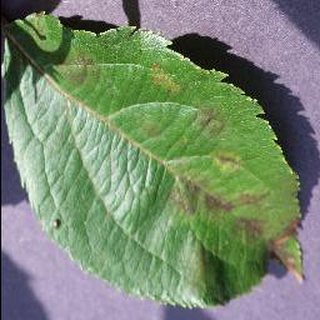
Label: apple_apple_scab